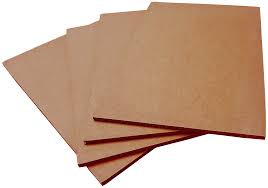
Label: cardboard